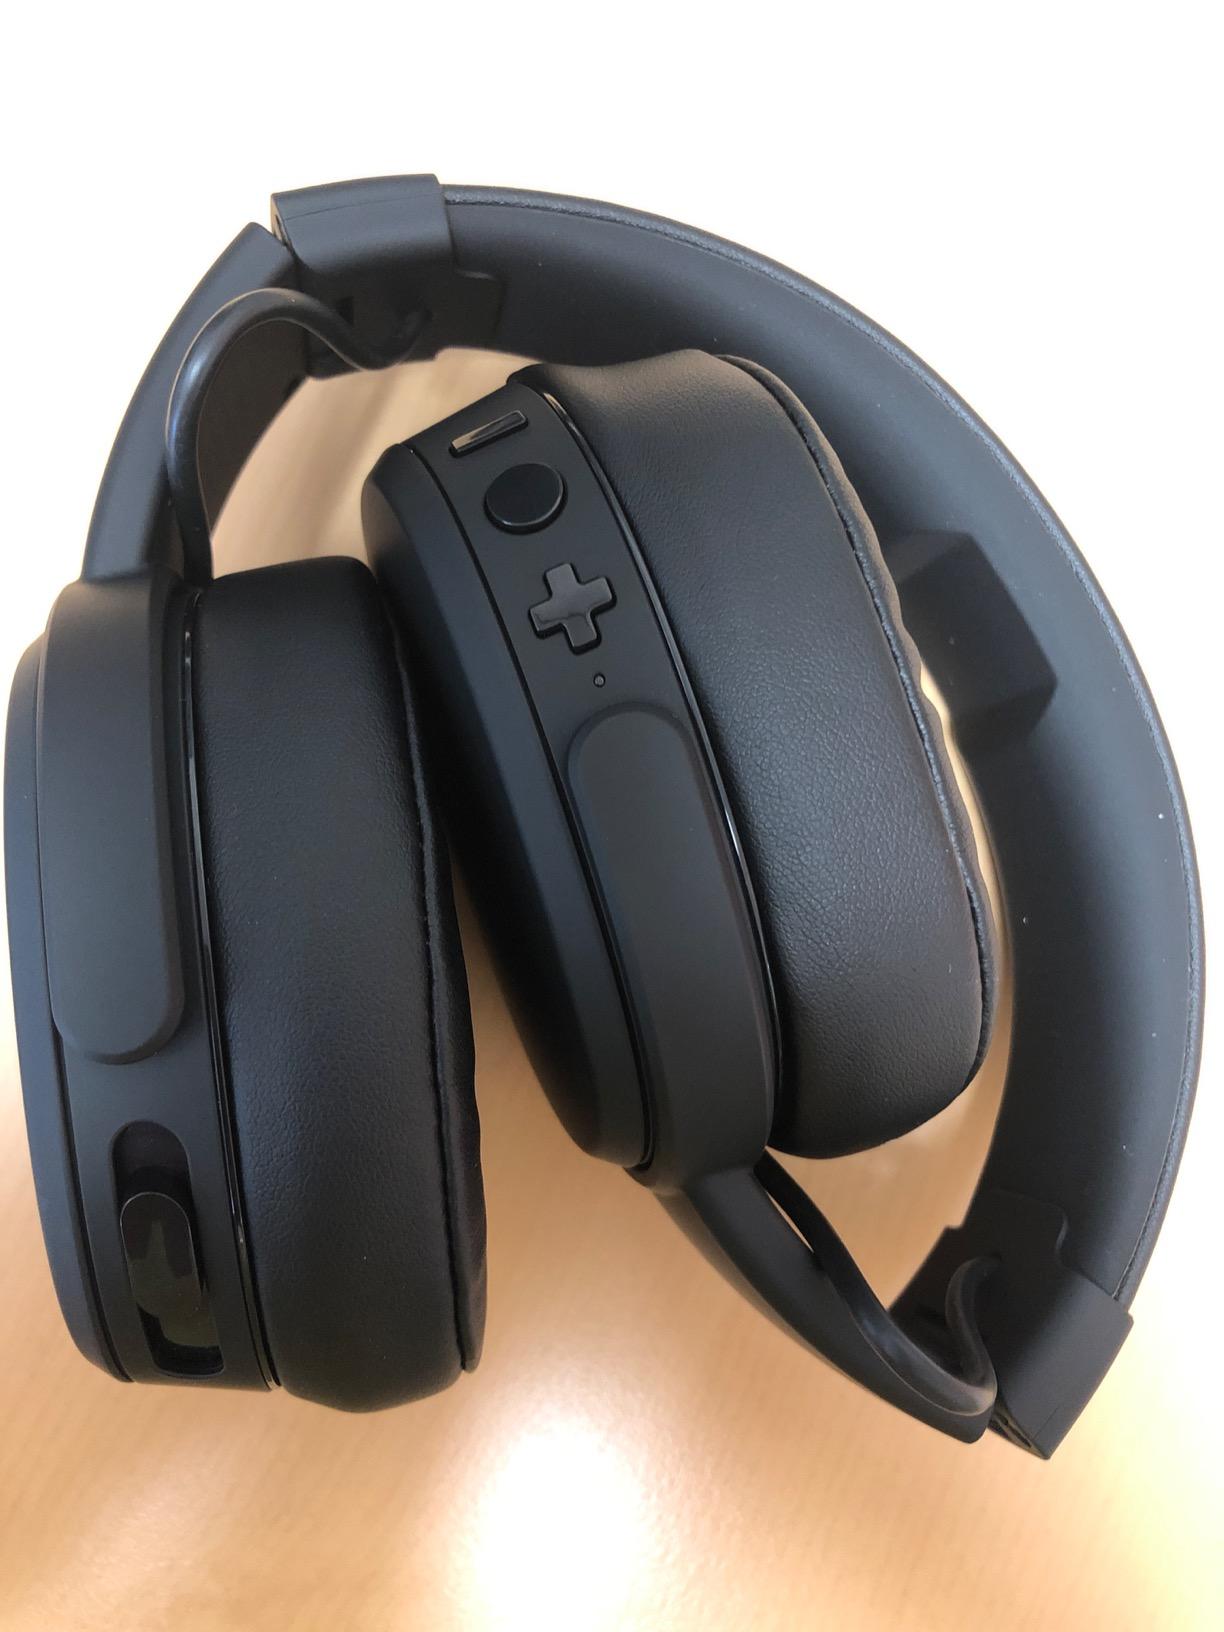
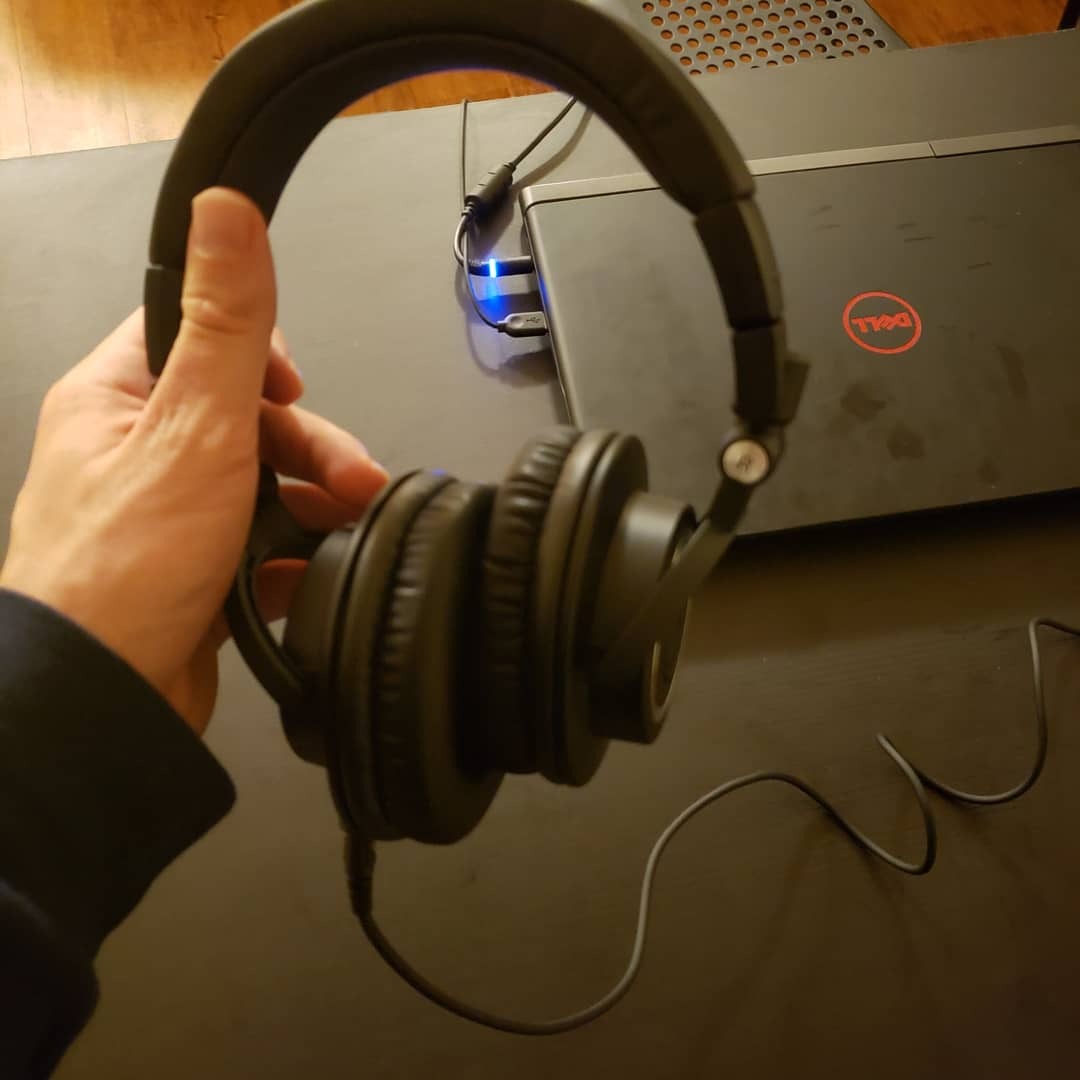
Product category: headphones
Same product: no